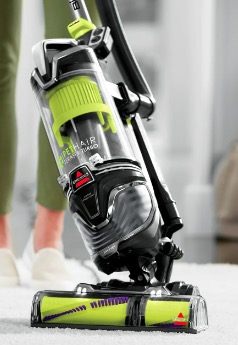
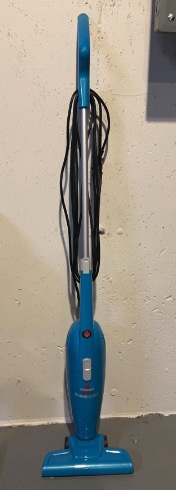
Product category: items_vacuum
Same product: no